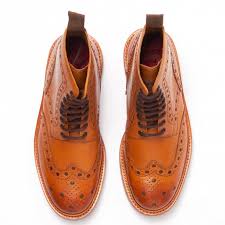
Label: Brogue